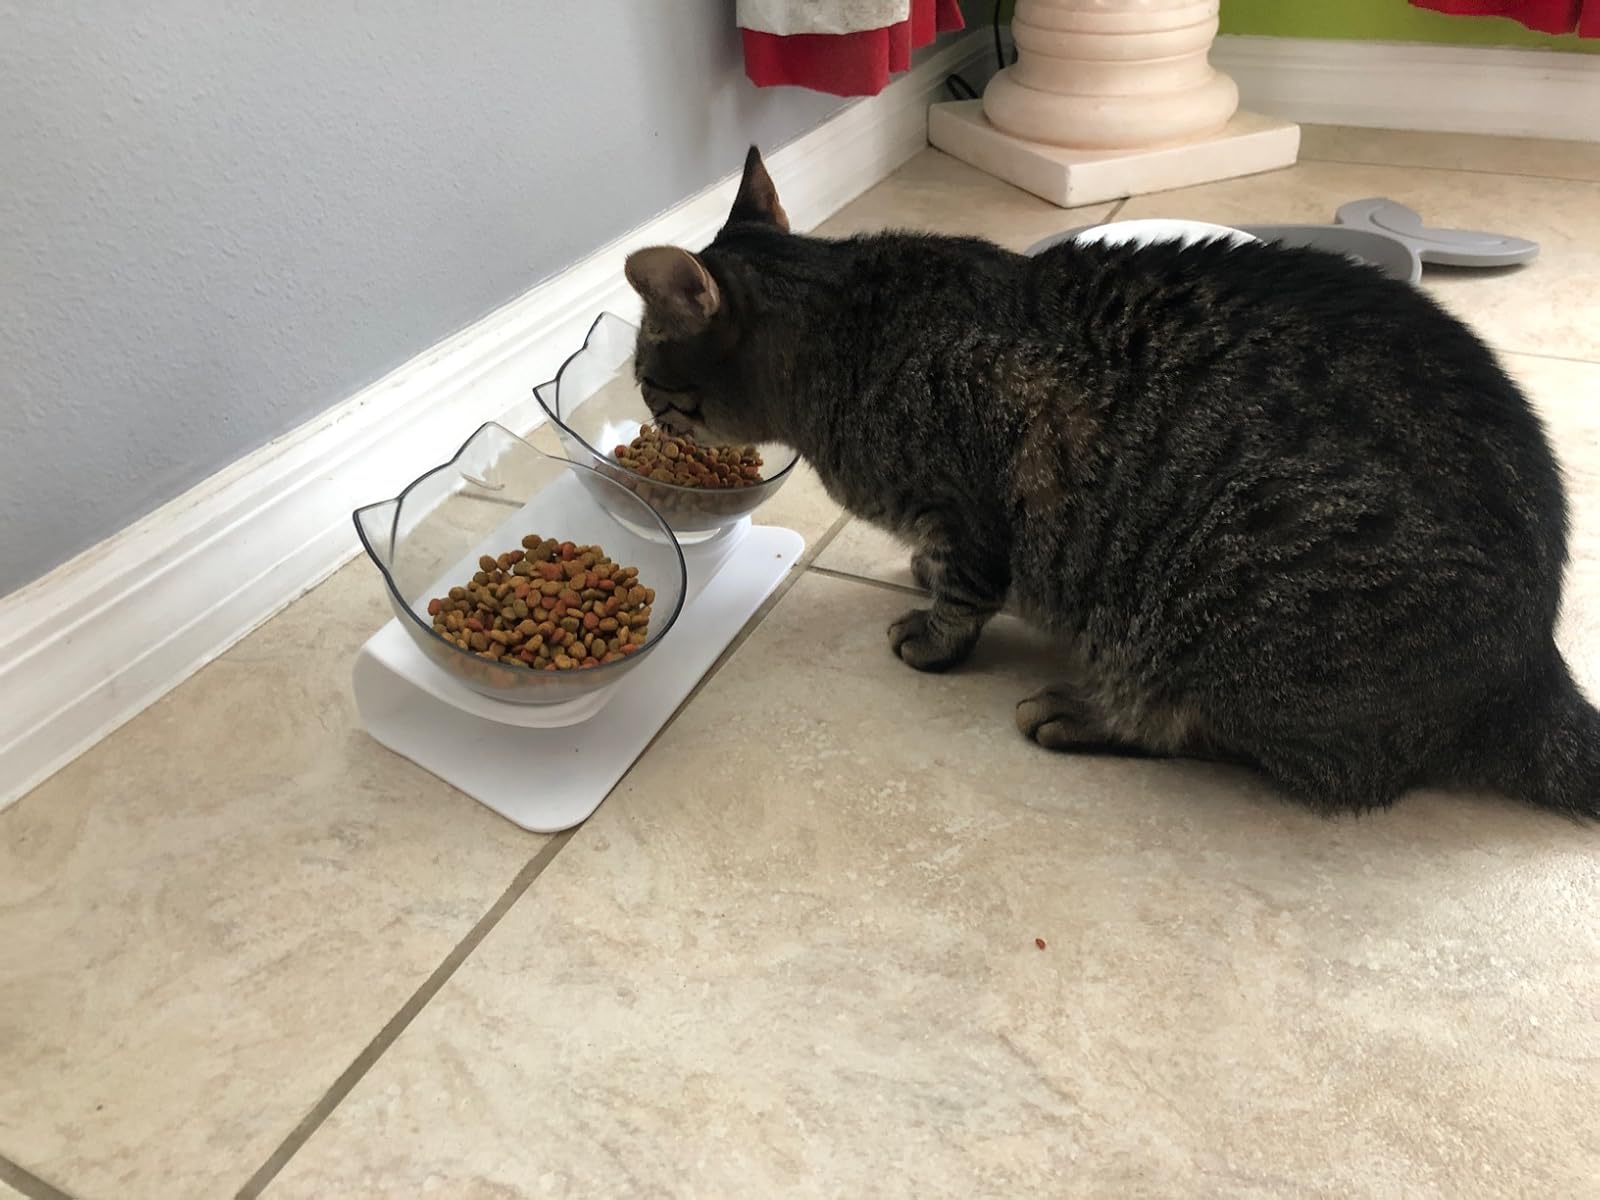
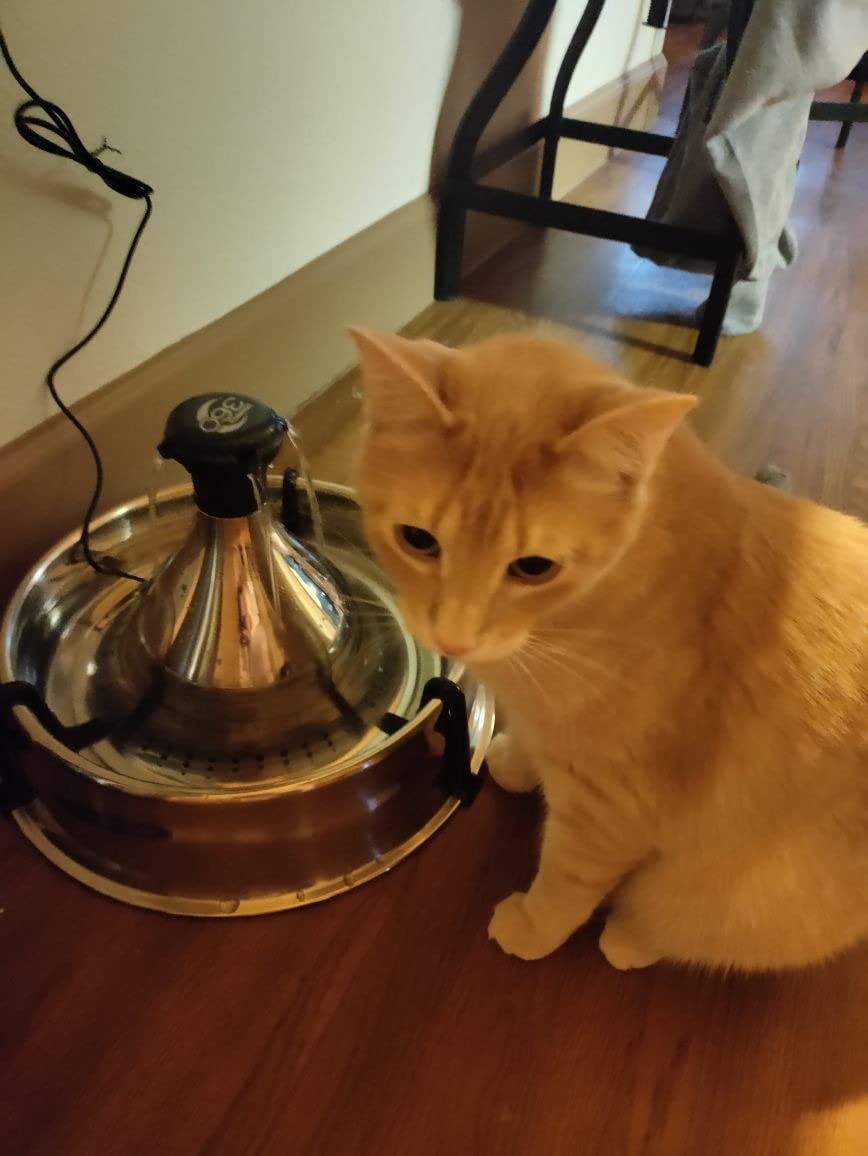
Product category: items_bowl
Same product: no